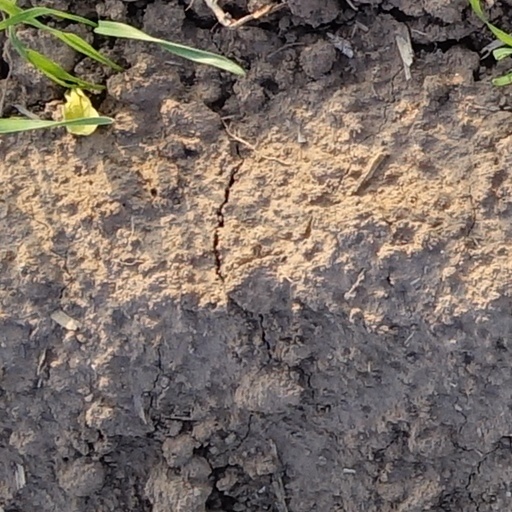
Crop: wheat